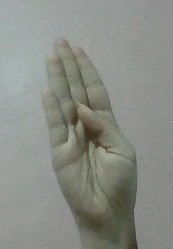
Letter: kaaf